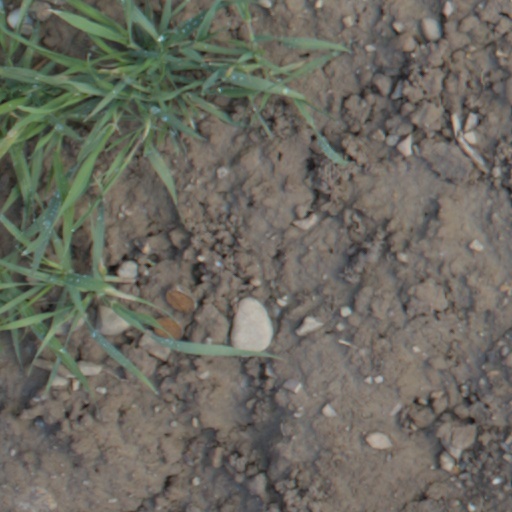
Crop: wheat